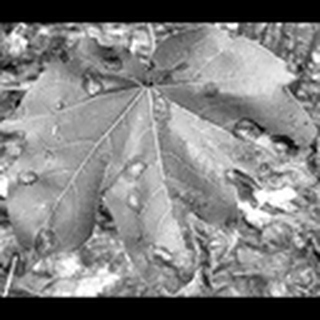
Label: cotton_target_spot